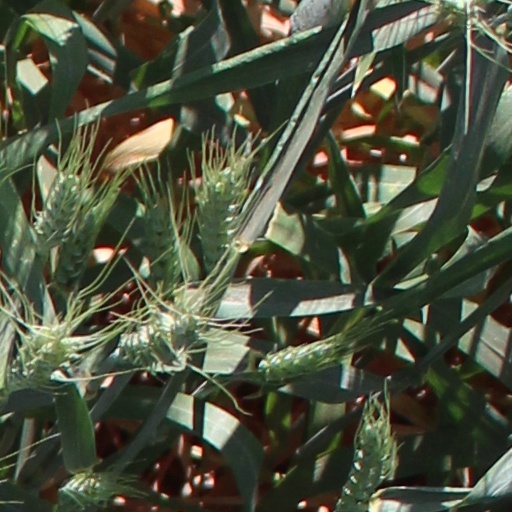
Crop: wheat